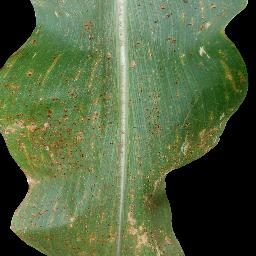
Label: Corn_(Maize)___Common_Rust